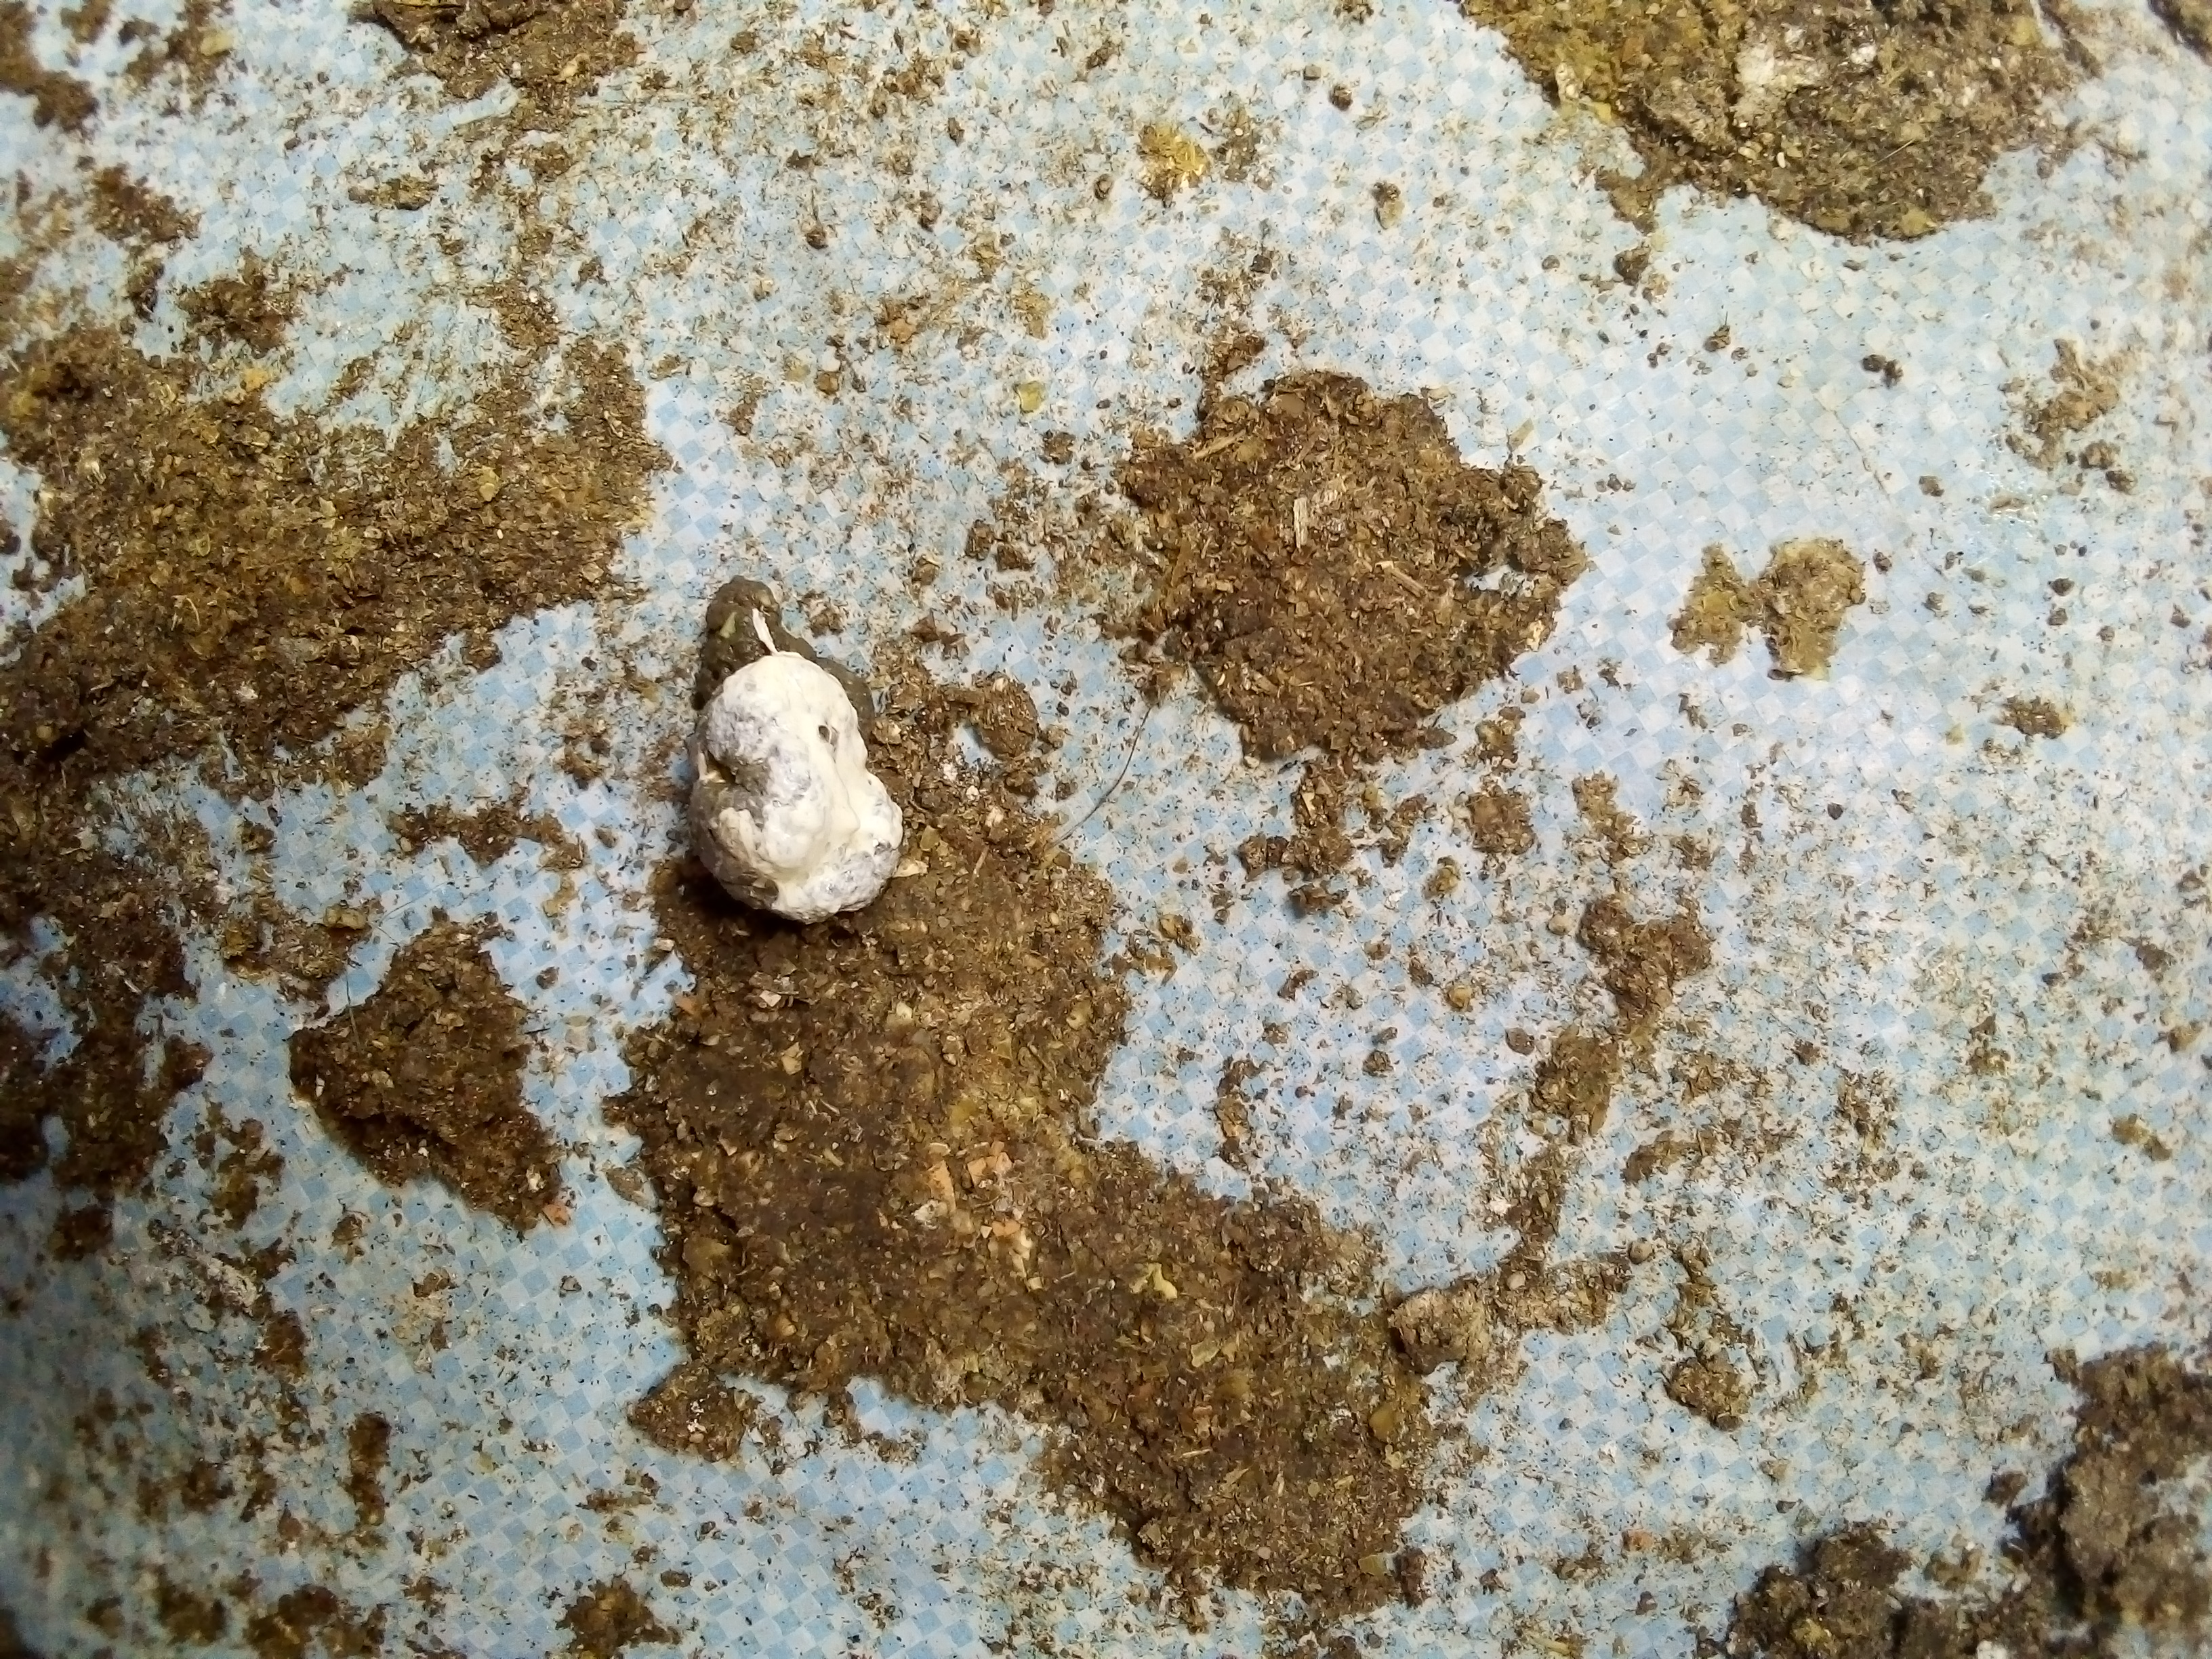
PCR-confirmed diagnosis: Salmonella